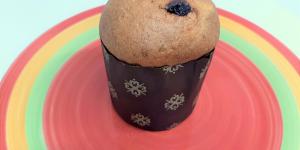
panettone de chocolate